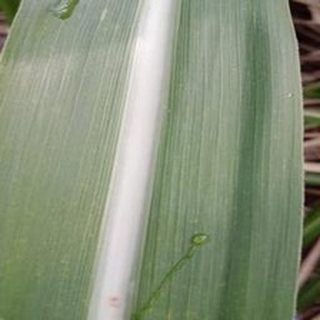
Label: healthy_sugarcane